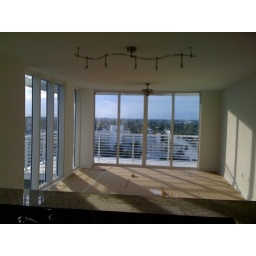
floor covered in paper